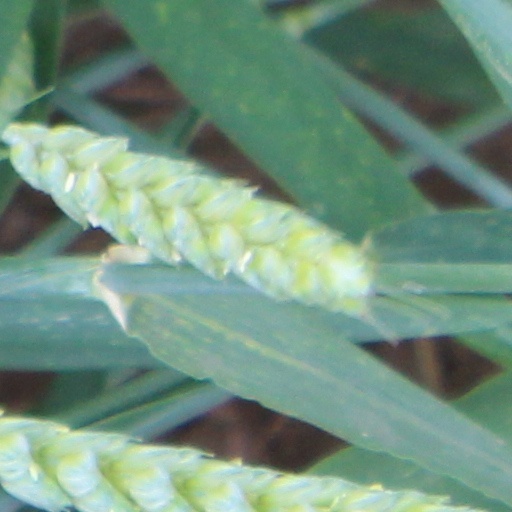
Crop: wheat